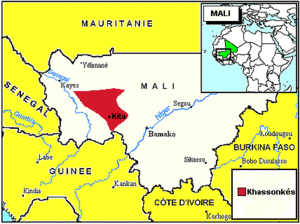
Aire d'extension des Khassonkés.